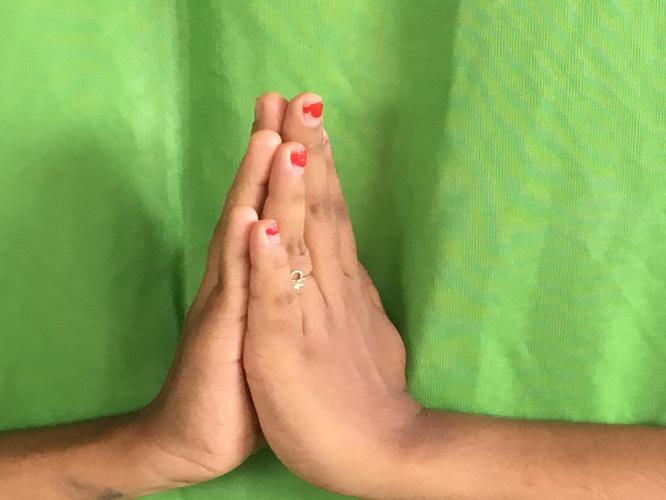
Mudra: Anjali
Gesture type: double_hand